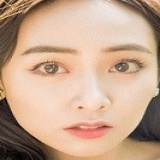
diễn viên Trúc Mây